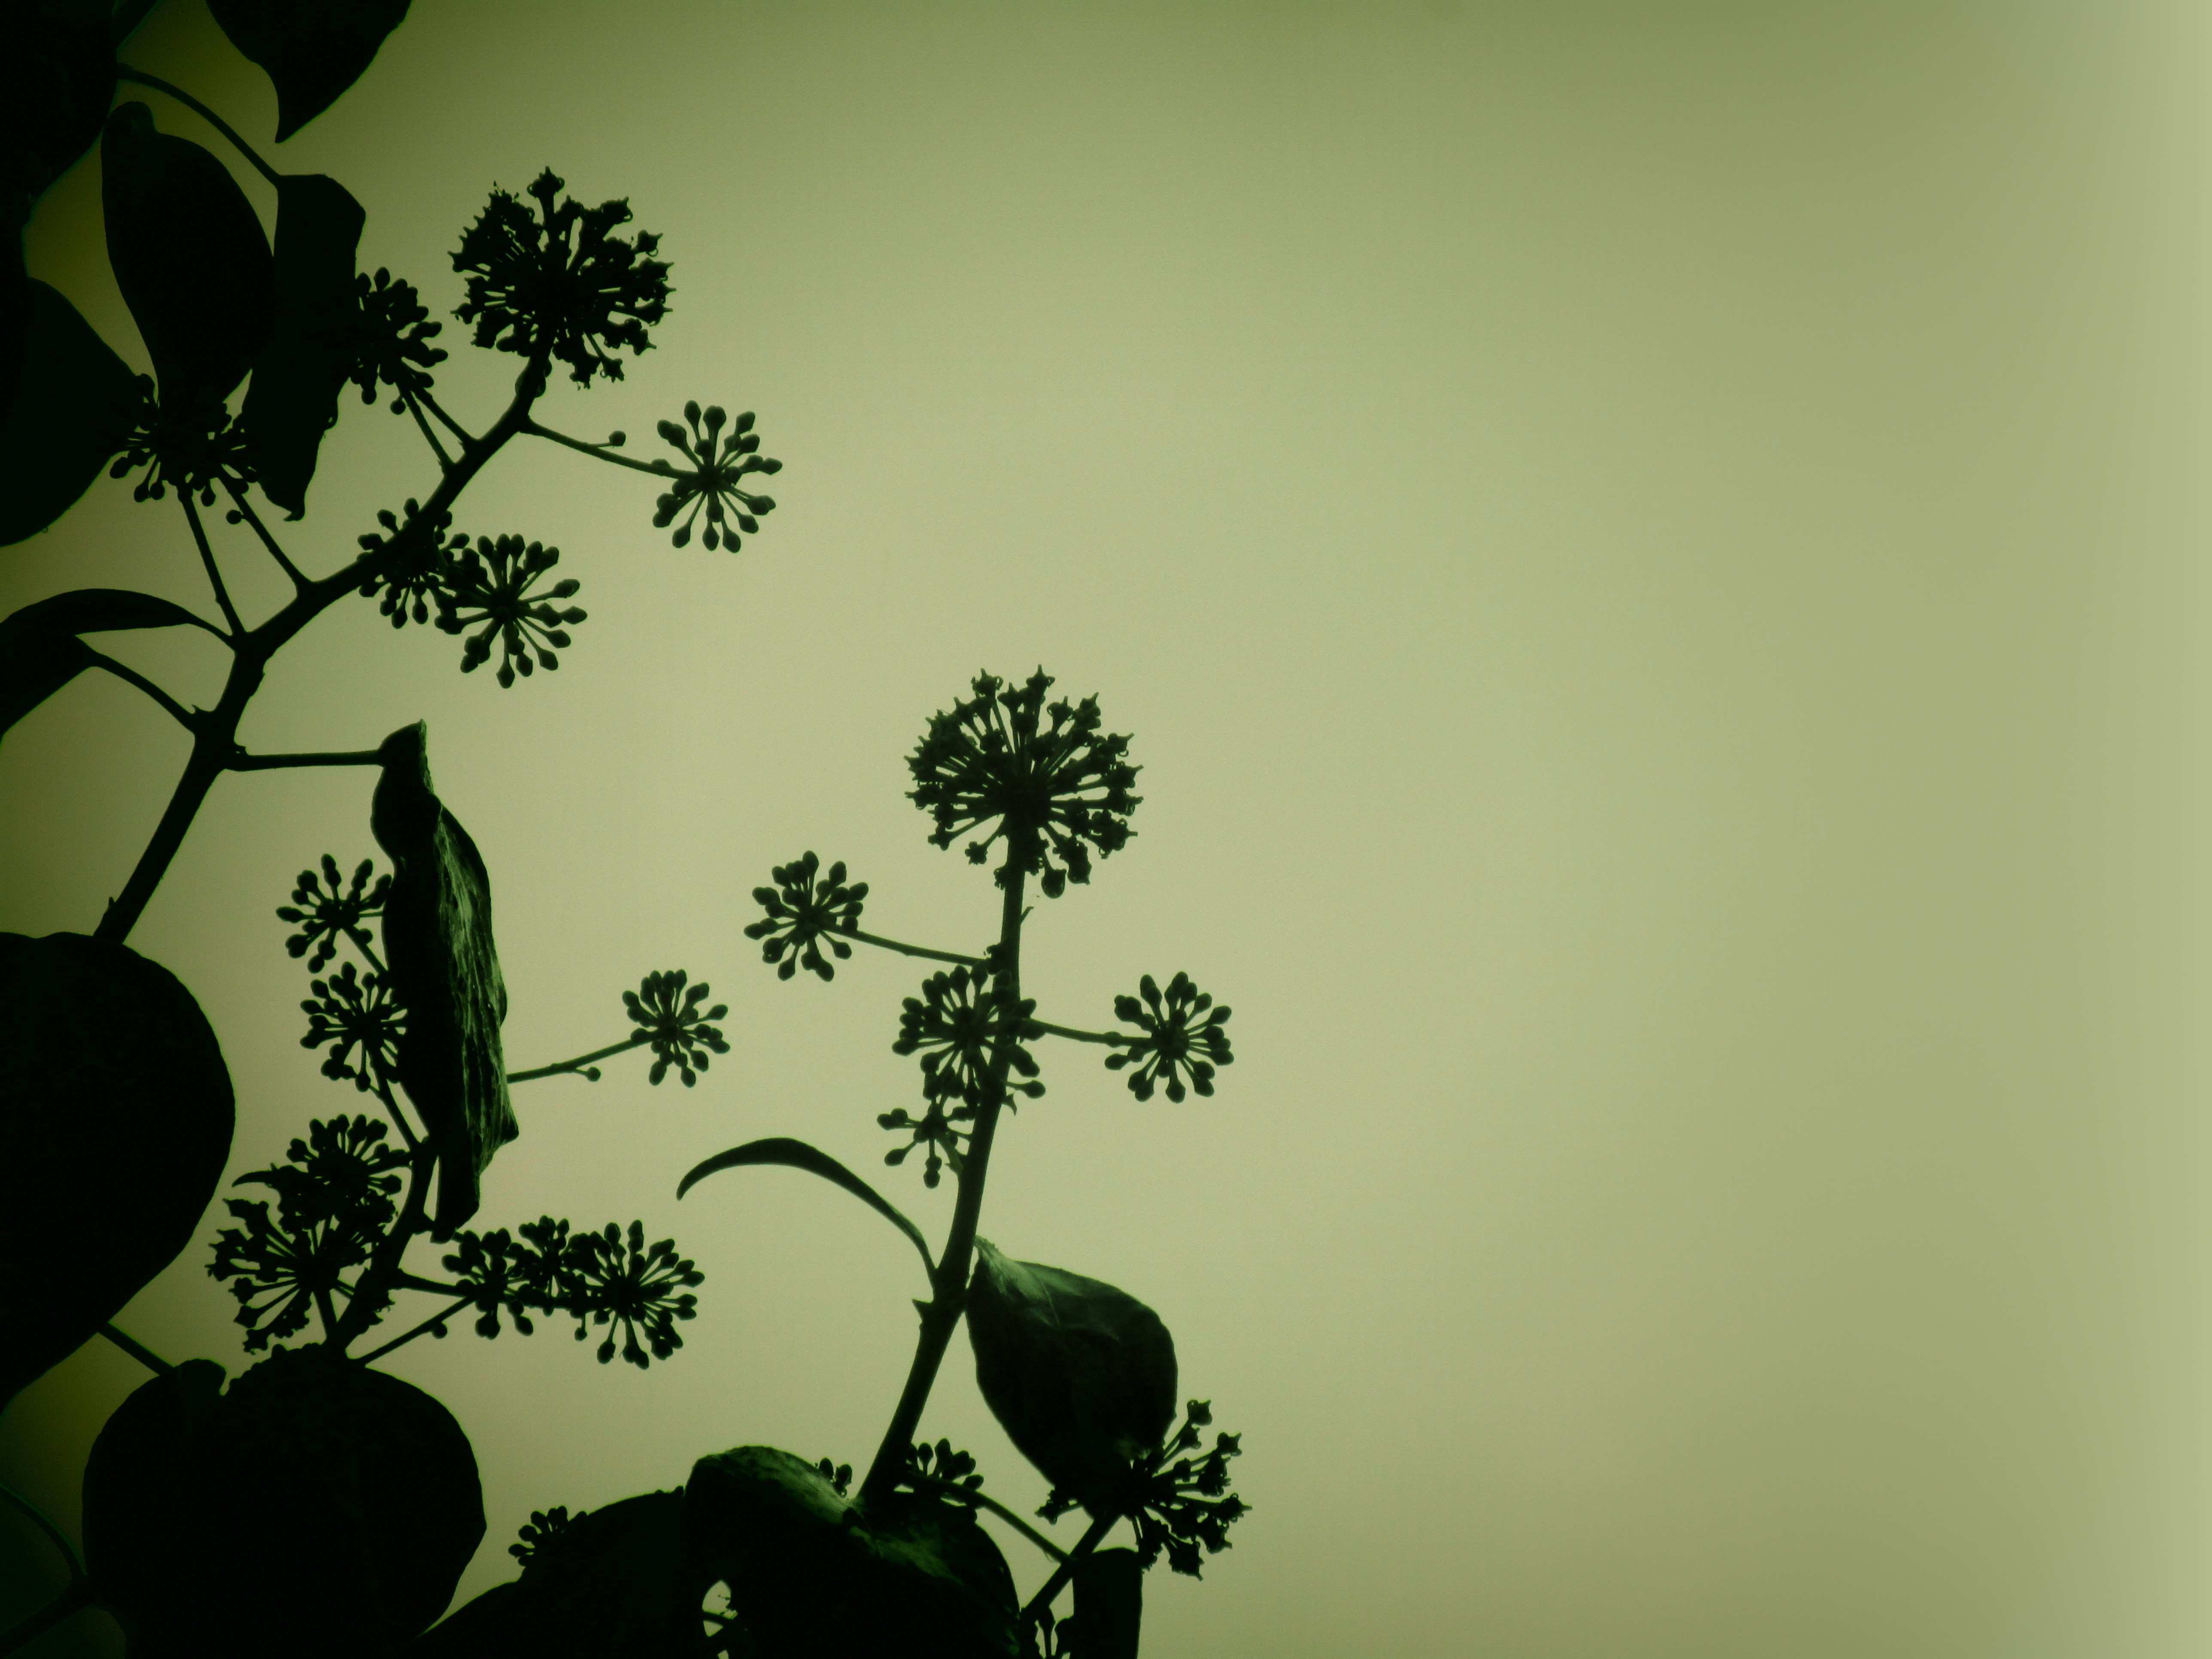
tree, branch, silhouette, black and white, plant, morning, leaf, flower, green, botany, flora, monochrome photography